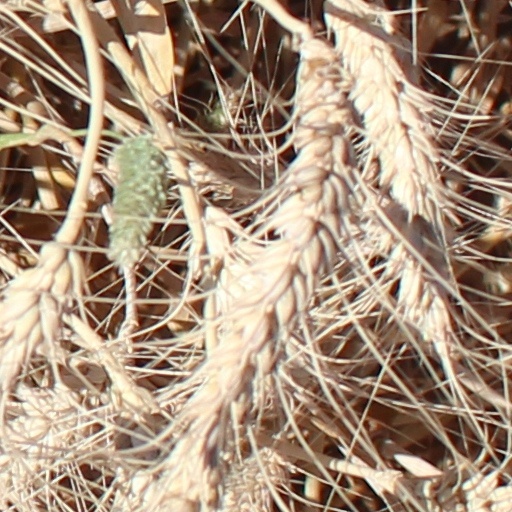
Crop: wheat